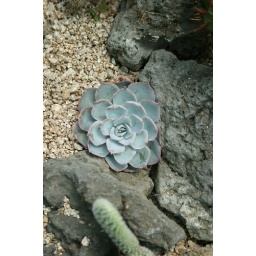
flower &amp;amp; plant janghung-arboretum in kyungki korea